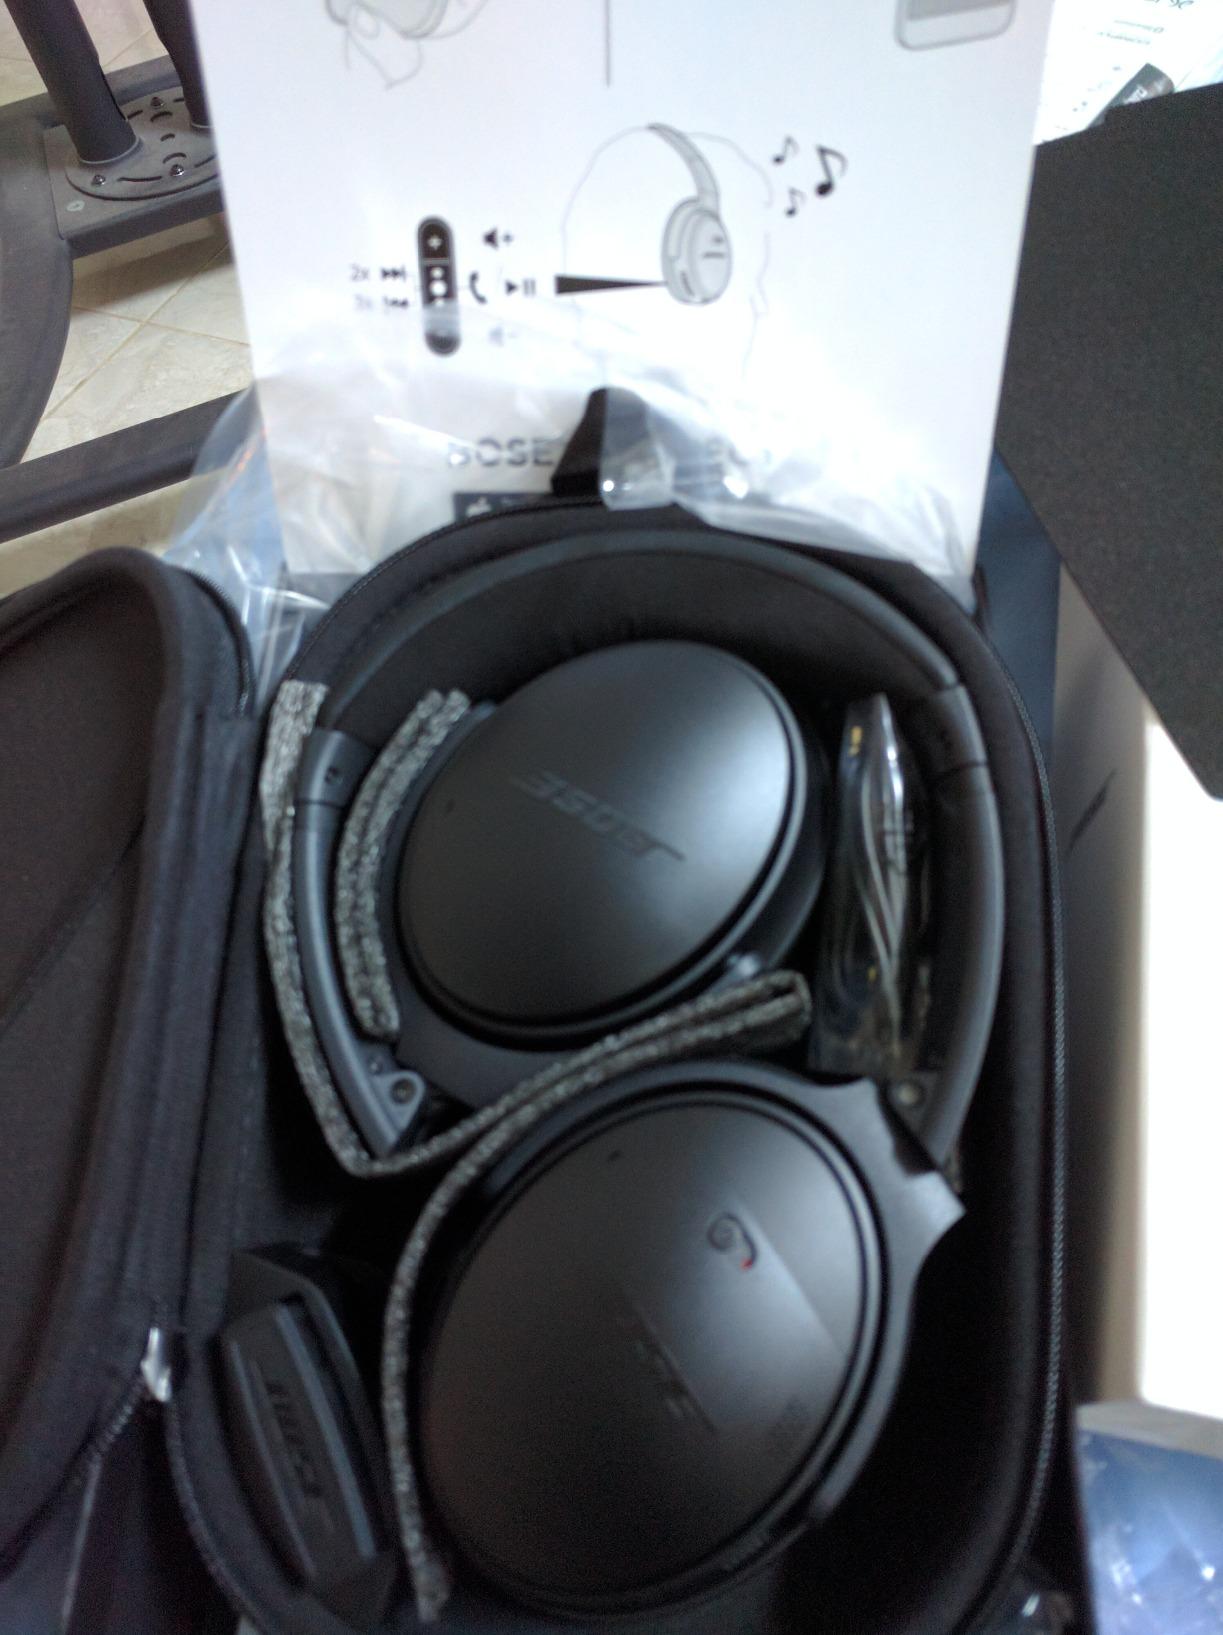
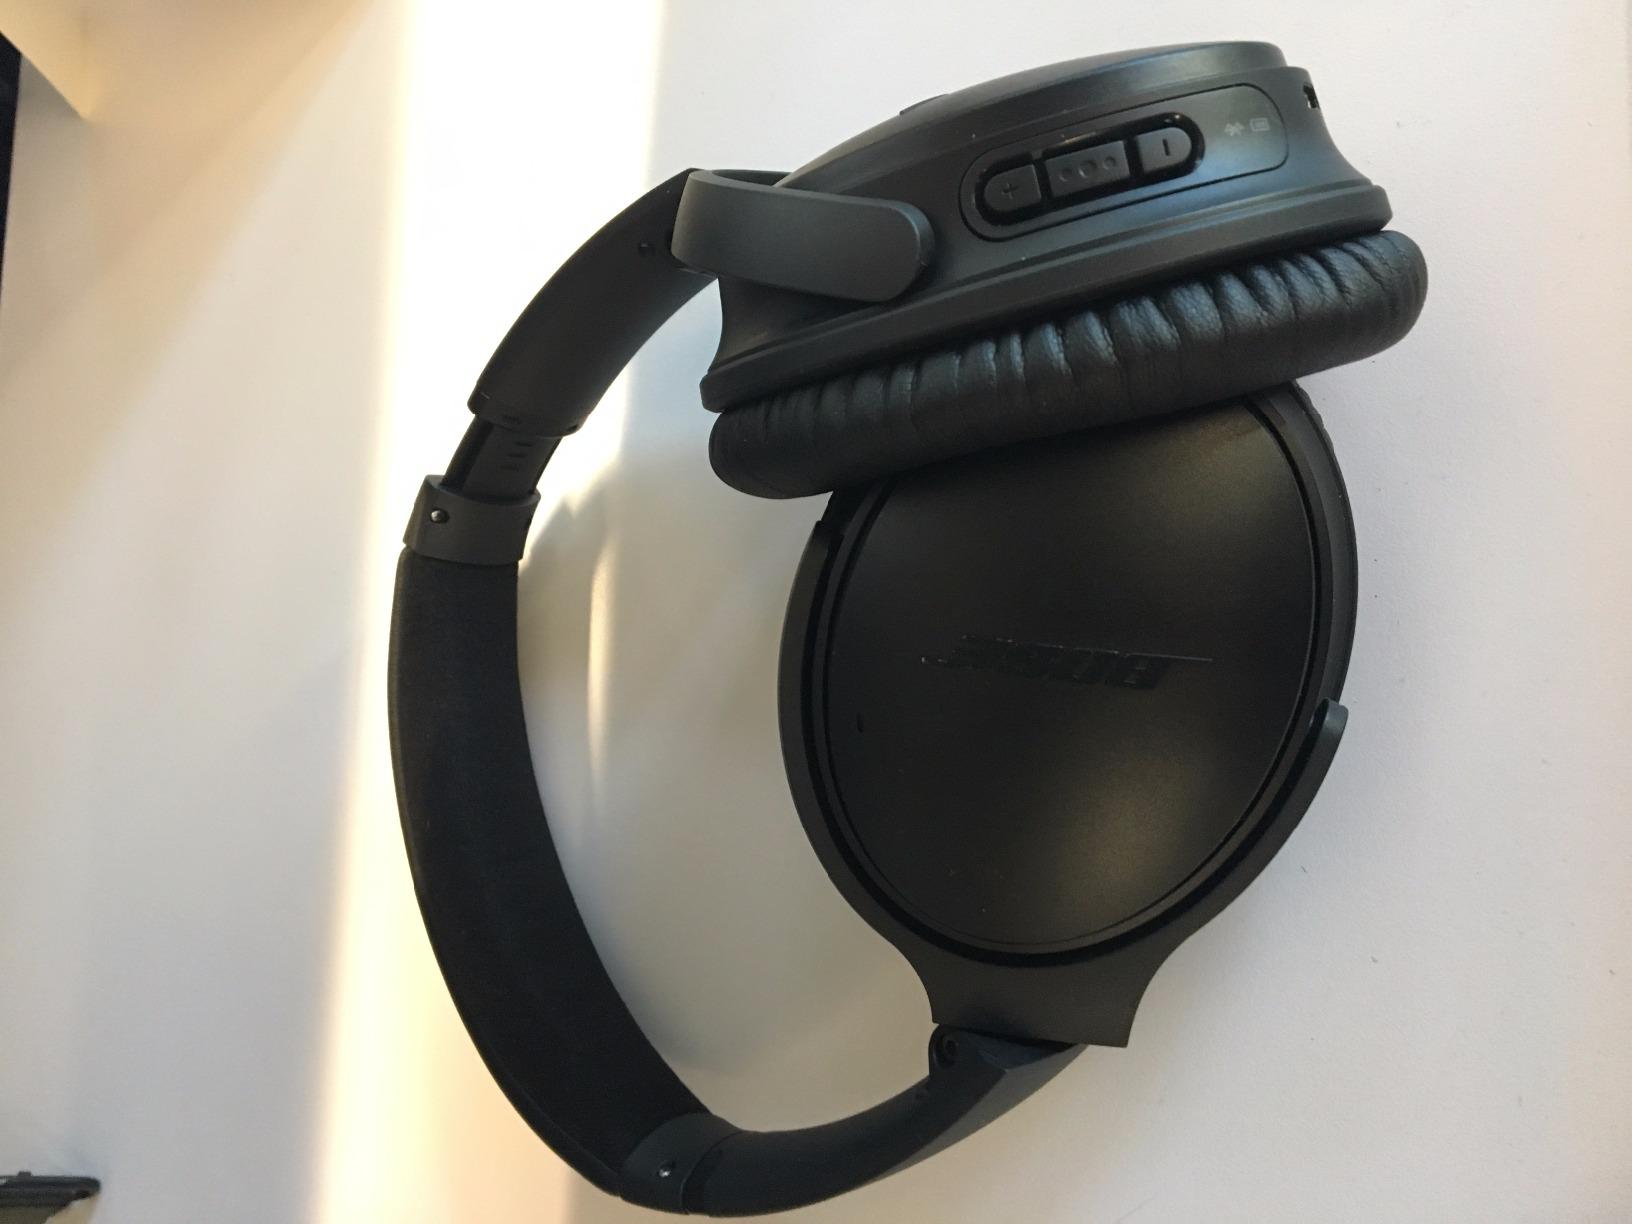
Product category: headphones
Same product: yes